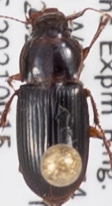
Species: Harpalus desertus
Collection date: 2021-09-15
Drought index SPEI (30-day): -0.83
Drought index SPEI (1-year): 0.142
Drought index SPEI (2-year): -0.71